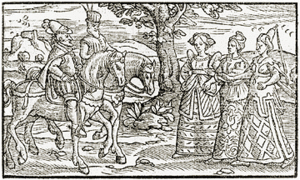
George Orson Welles [ d͡ʒɔɹd͡ʒ ˈɔɹsən wɛlz], né le 6 mai 1915 à Kenosha et mort le 10 octobre 1985 à Hollywood, est un artiste américain, à la fois acteur, réalisateur, producteur et scénariste, mais également metteur en scène de théâtre, dessinateur, écrivain et illusionniste.
Macbeth est une tragédie de William Shakespeare. Elle prend place dans l'Écosse médiévale et retrace de manière très romancée le règne de Macbeth, en s'inspirant de près du récit qu'en fait Raphael Holinshed dans ses Chroniques, parues en 1587. Dévoré d'ambition, le général Macbeth commet le crime de régicide pour s'emparer du pouvoir, poussé par son épouse Lady Macbeth, mais la culpabilité et la paranoïa les font peu à peu sombrer dans la folie.